Don Tallon

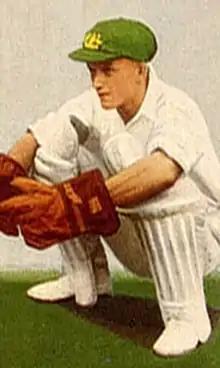
Tallon in the baggy green, taking his stance behind the stumps. Image shows his exaggerated crouch (See Style section).

Tallon's form saw him selected for the 1948 Ashes tour as part of the side that would become known to cricket history as the "Invincibles". Tallon was the first-choice wicket-keeper, with Saggers as his deputy. Having spent the majority of his life in sunny Queensland and growing up in tropical Bundaberg, the cold English climate initially caught Tallon off guard. He did not wet his inner gloves as was his custom due to the temperature. As England agreed to make a new ball available every 55 overs, this meant that the ball would more frequently be in a favourable state for fast bowling, since it would swing more. As a result, Australia adopted a pace-oriented strategy and Johnson was the only spinner regularly used in the Test matches. McCool was not to play a Test on the tour, depriving Tallon of an opportunity to show his stumping abilities standing up at the stumps to his Queensland teammate.